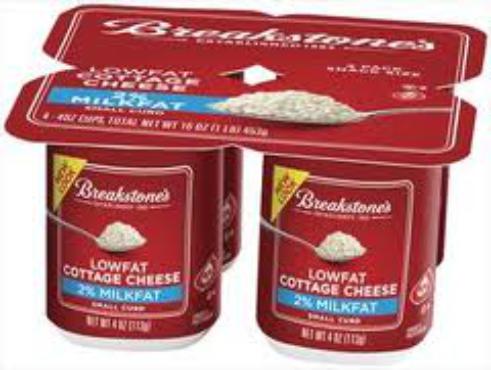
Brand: Breakstone's
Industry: Food